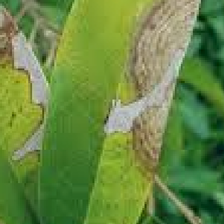
Label: anthracnose_disease